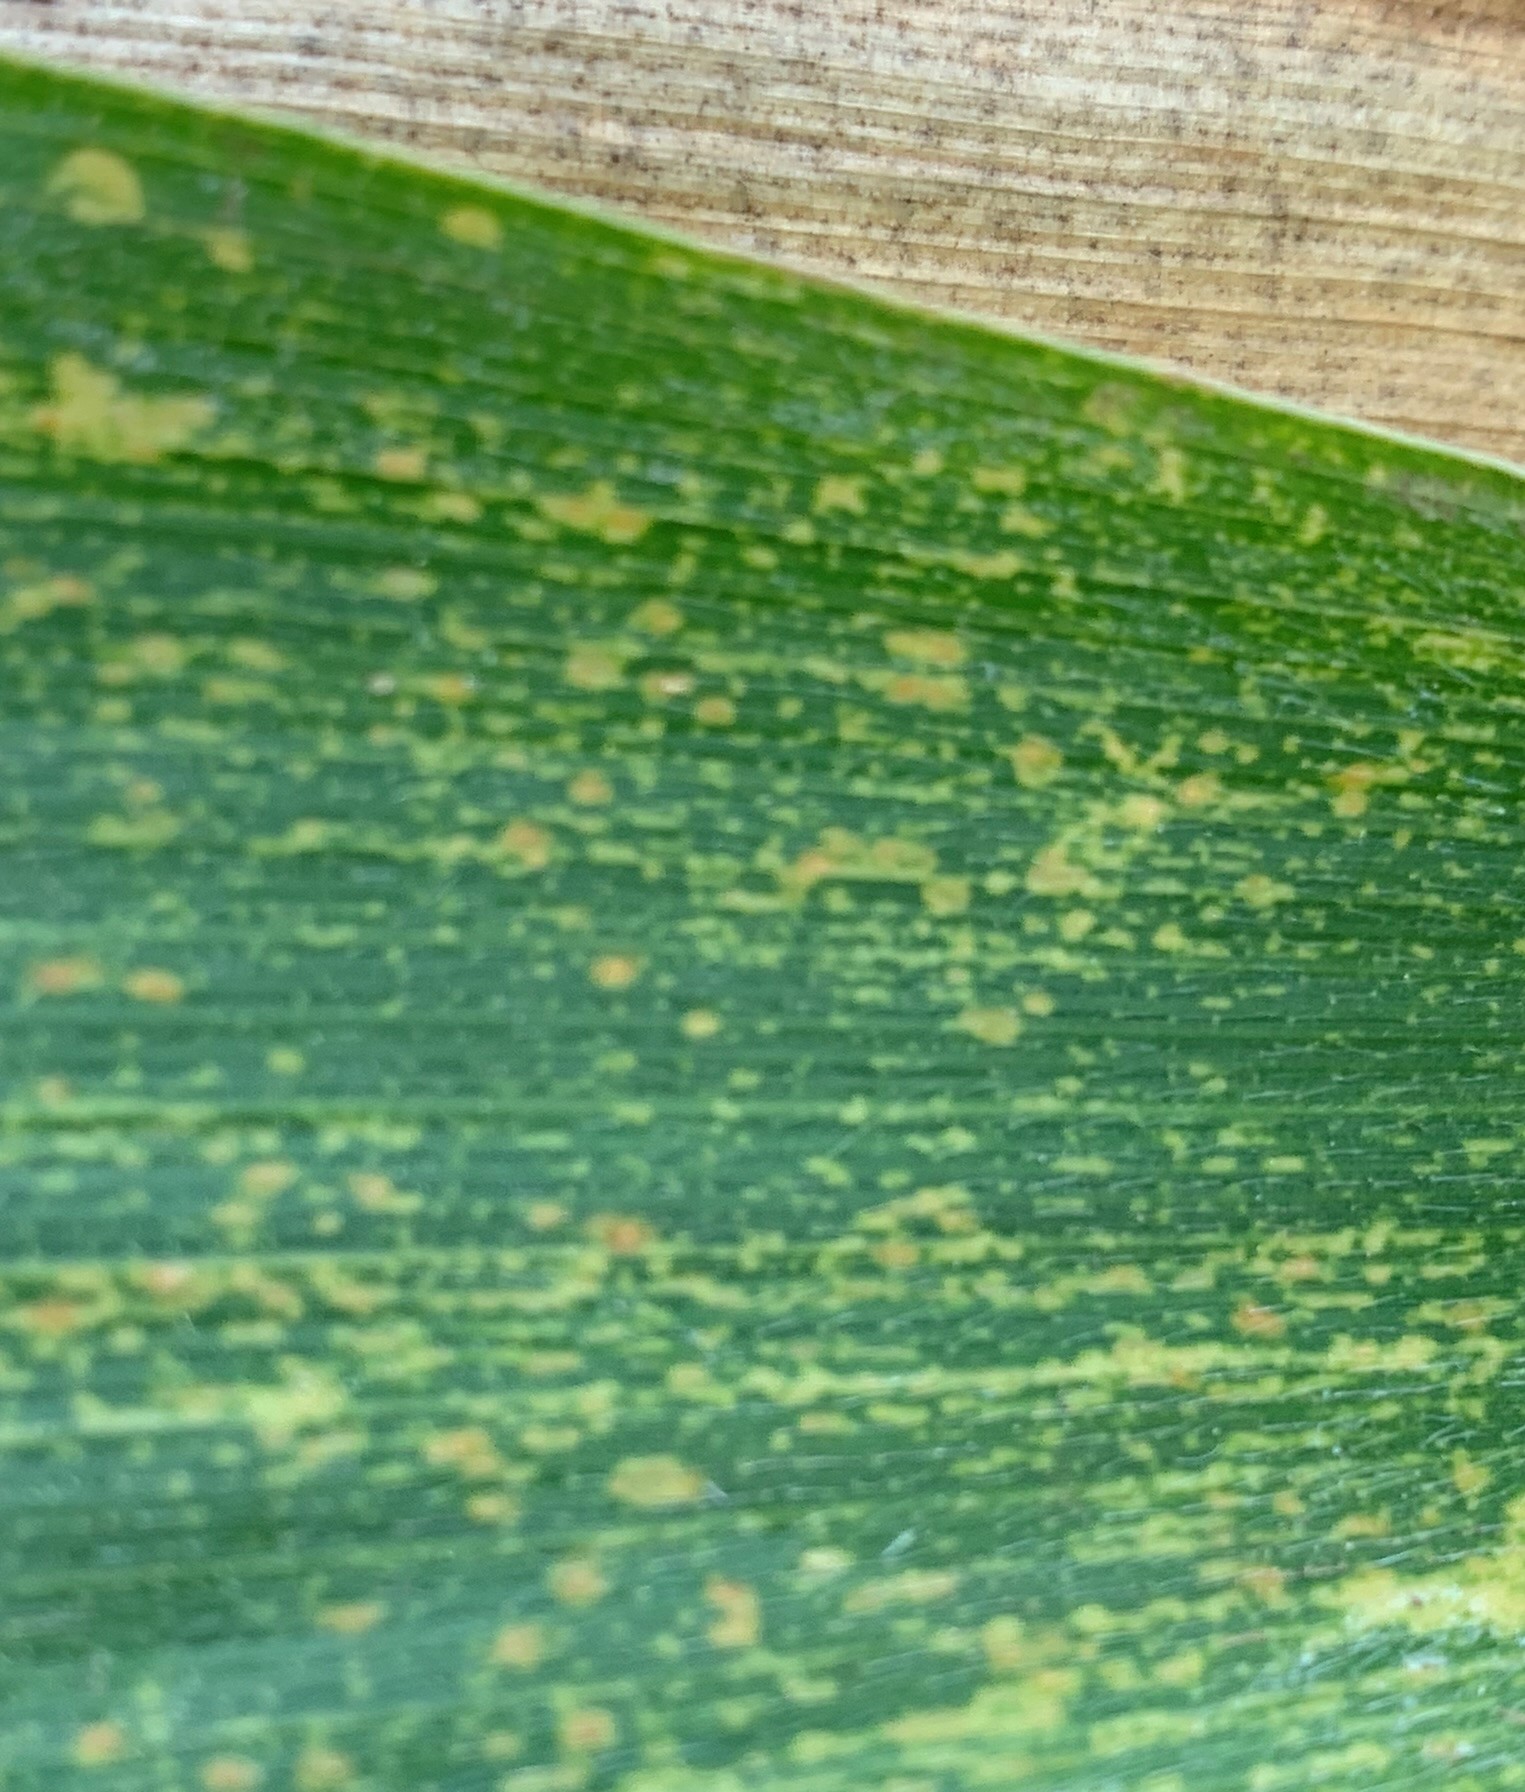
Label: MLN